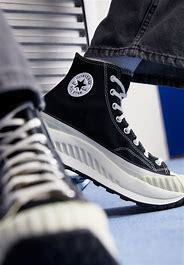
Brand: Converse
Model: Chuck 70